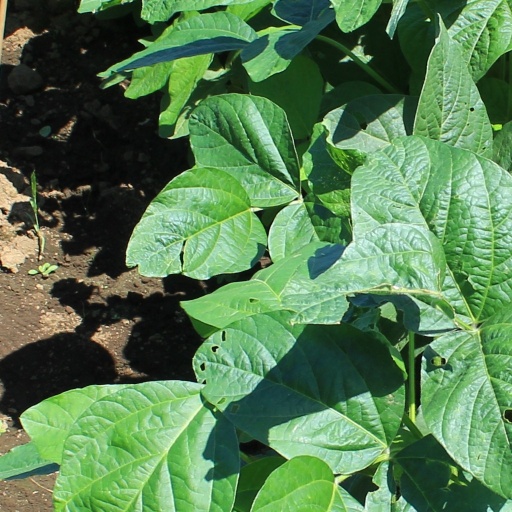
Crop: soybean